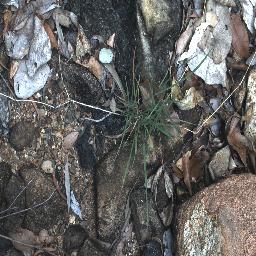
Label: negative